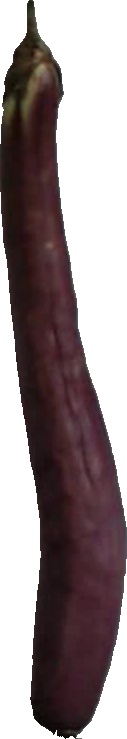
Label: eggplant_long_1